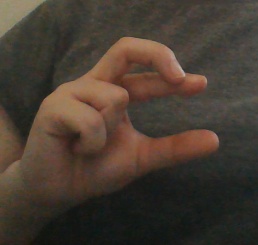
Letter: thal